Nordseter Church

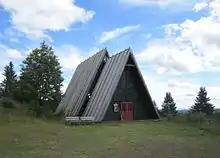
View of the church

Nordseter Church is a chapel of the Church of Norway in Lillehammer Municipality in Innlandet county, Norway. It is located in the village of Nordseter. It is an annex chapel for the Nordre Ål parish which is part of the Sør-Gudbrandsdal prosti (deanery) in the Diocese of Hamar. The brown, wooden church was built in a long church design in 1964 using plans drawn up by the architect Erling Viksjø. The church seats about 160 people.